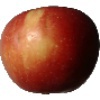
Label: braeburn_apple